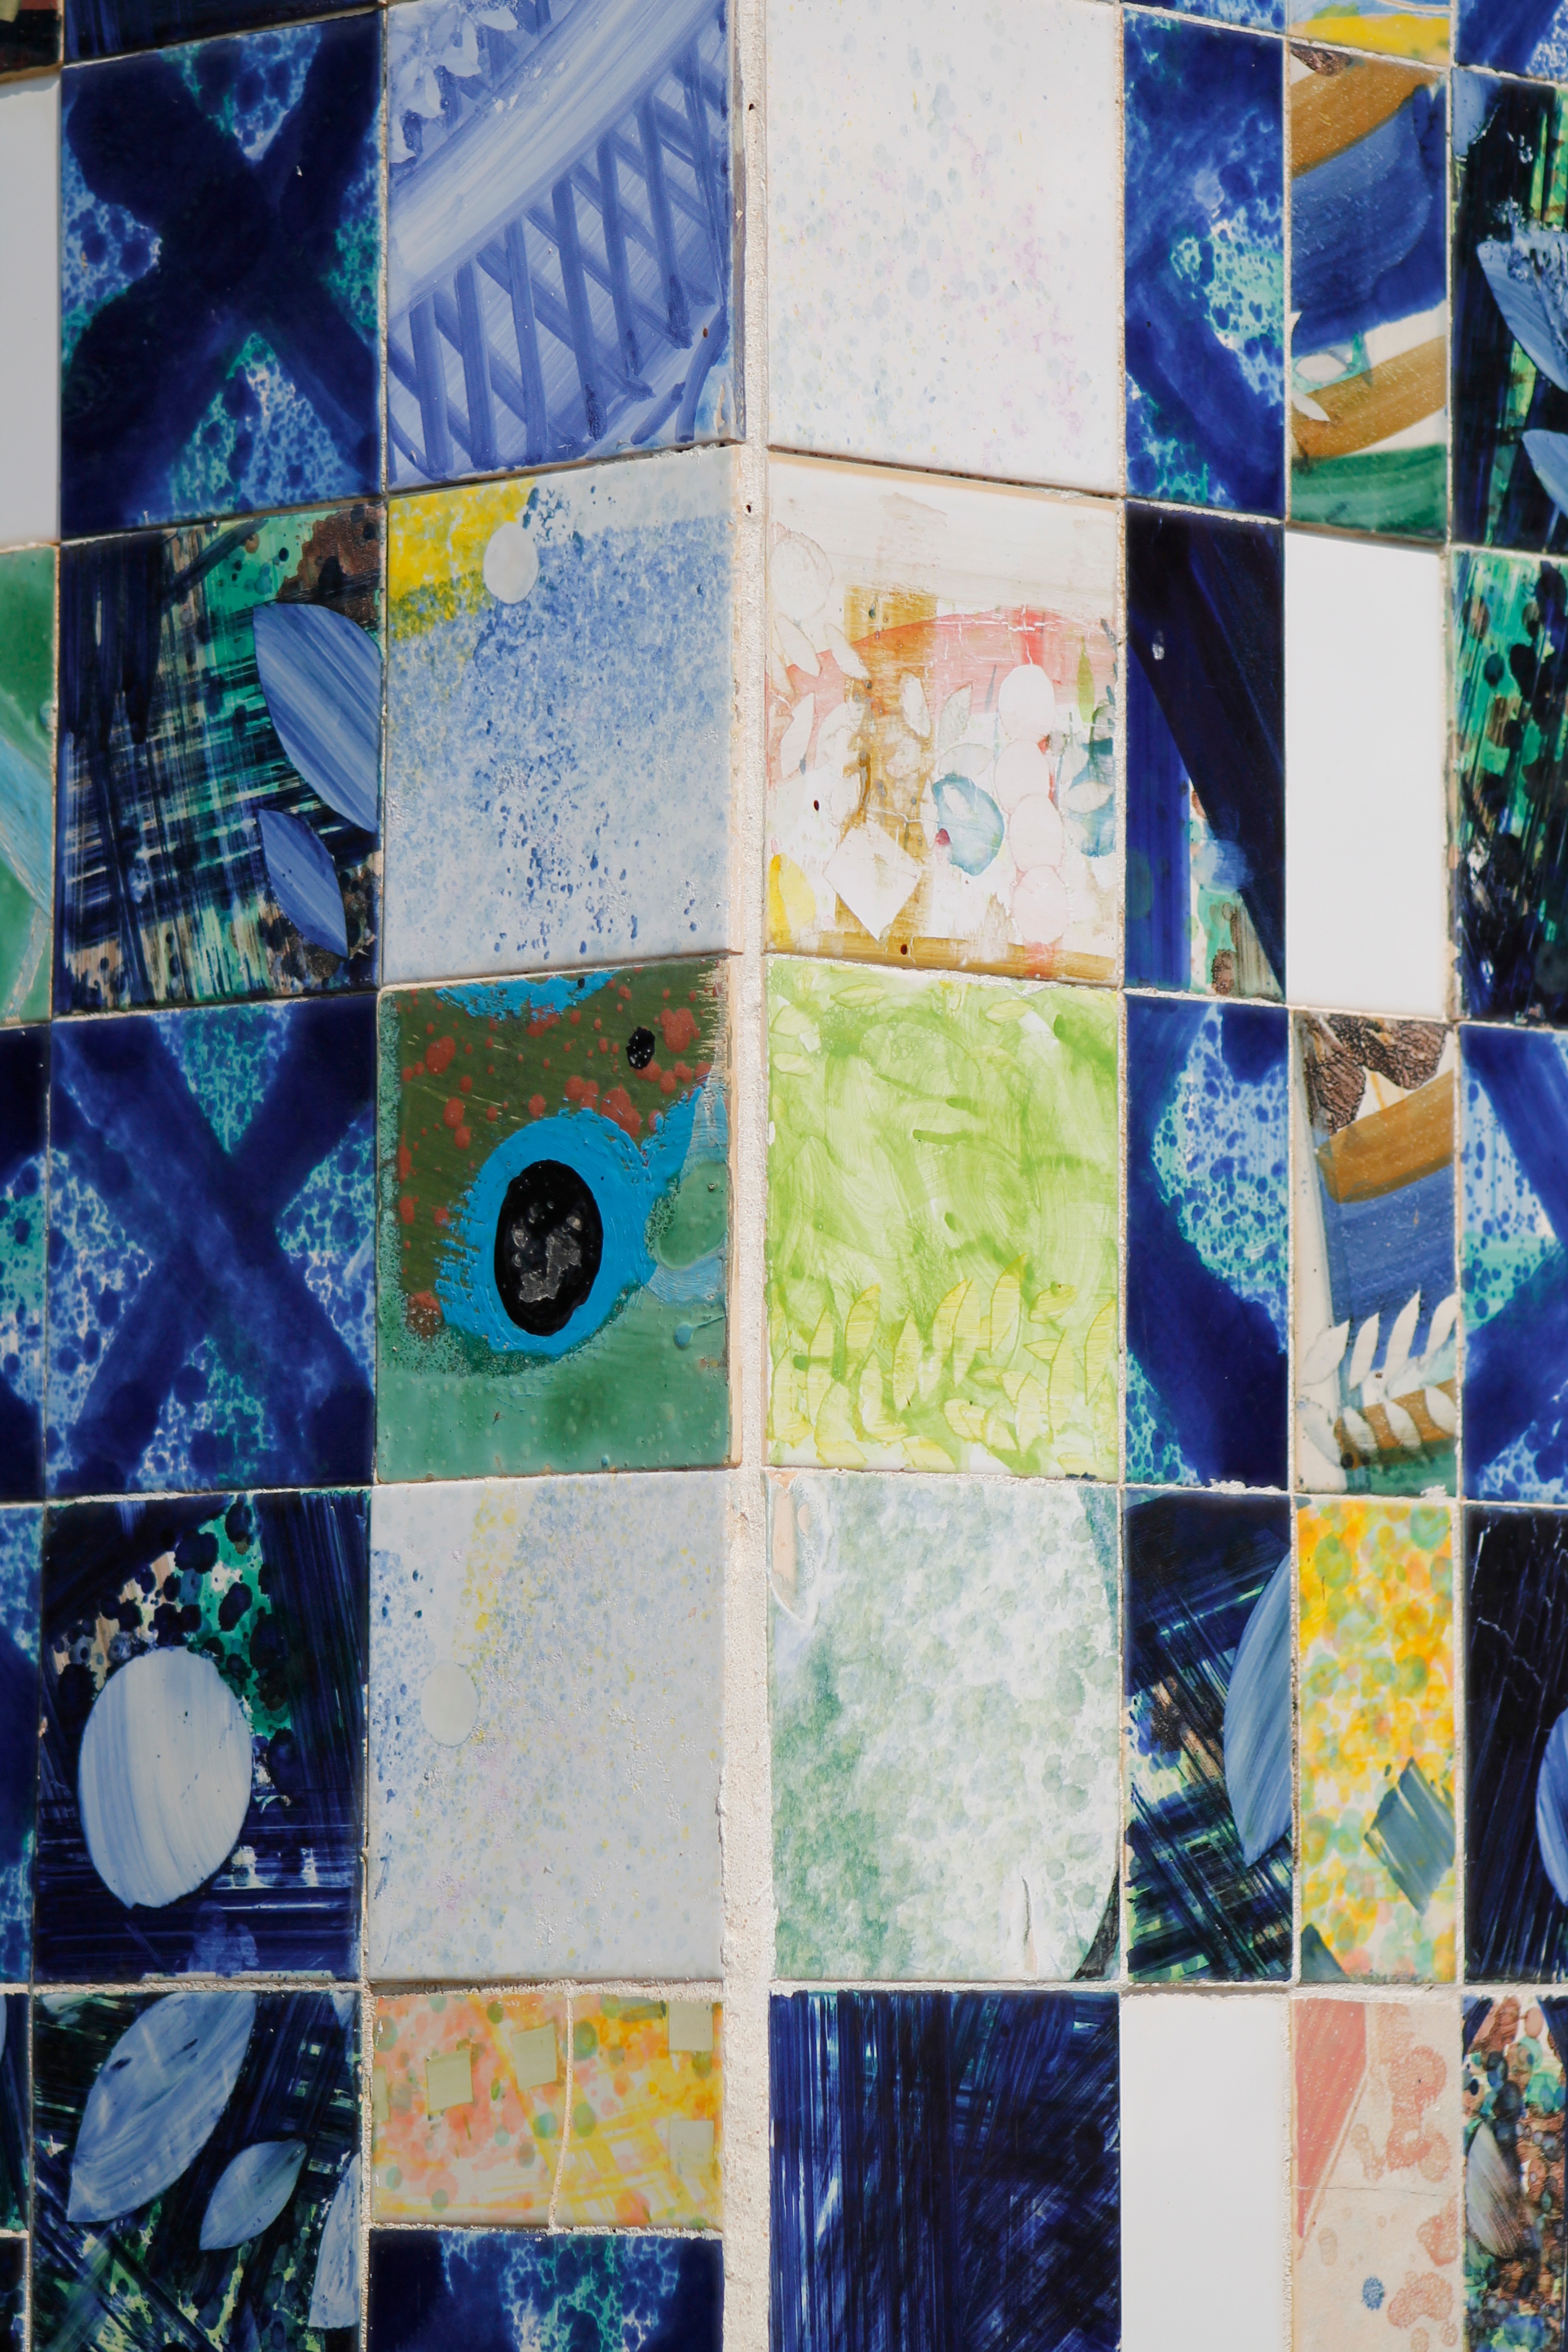
pattern, blue, material, quilt, patchwork, textile, art, design, collage, modern art, linens, quilting